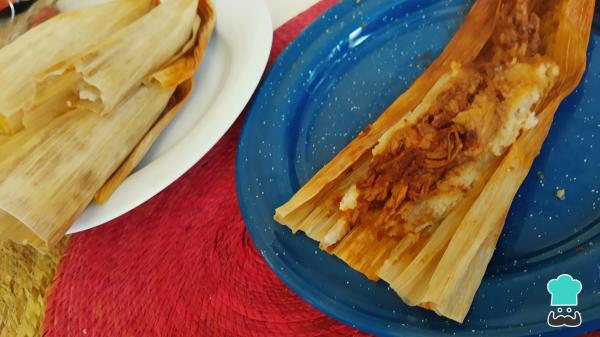
0Pasado el tiempo de cocción, ya podrás disfrutar de unos deliciosos tamales rojos. ¿Qué te ha parecido esta receta mexicana? Cuéntanos en los comentarios tu opinión.